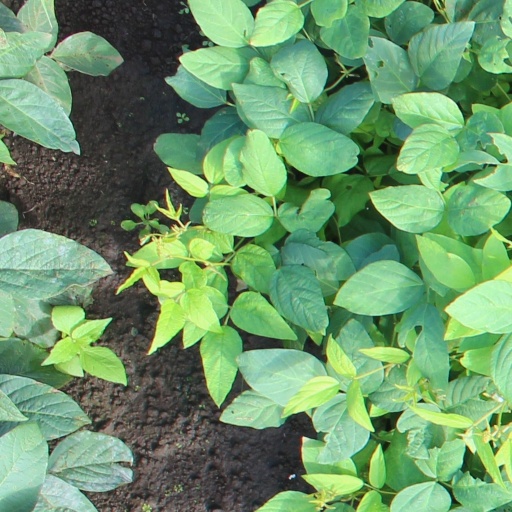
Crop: soybean